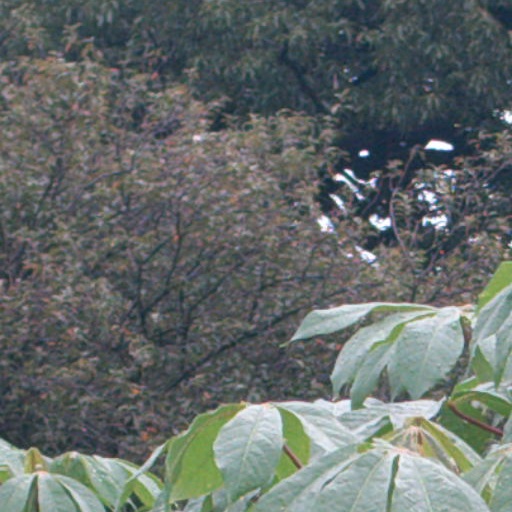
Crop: cassava